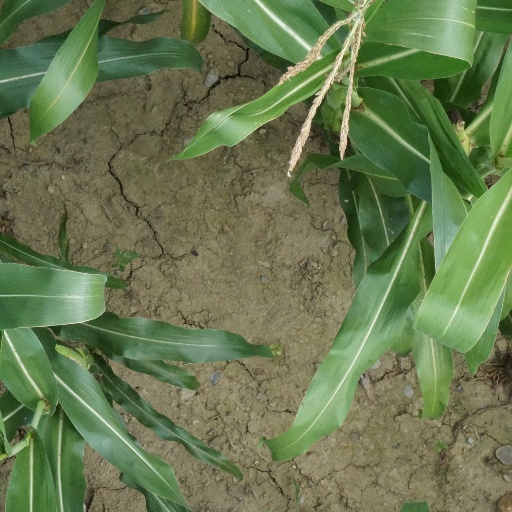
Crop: maize; corn